1993 Food City 500

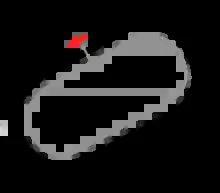
The layout of Bristol Motor Speedway, the venue where the race was held.

The Bristol Motor Speedway, formerly known as Bristol International Raceway and Bristol Raceway, is a NASCAR short track venue located in Bristol, Tennessee. Constructed in 1960, it held its first NASCAR race on July 30, 1961. Despite its short length, Bristol is among the most popular tracks on the NASCAR schedule because of its distinct features, which include extraordinarily steep banking, an all concrete surface, two pit roads, and stadium-like seating. It has also been named one of the loudest NASCAR tracks.